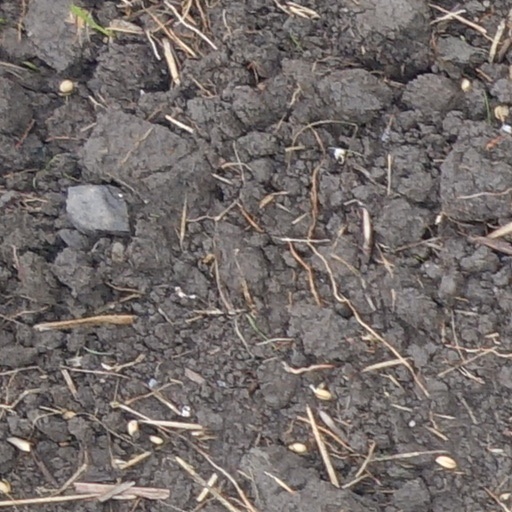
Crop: wheat